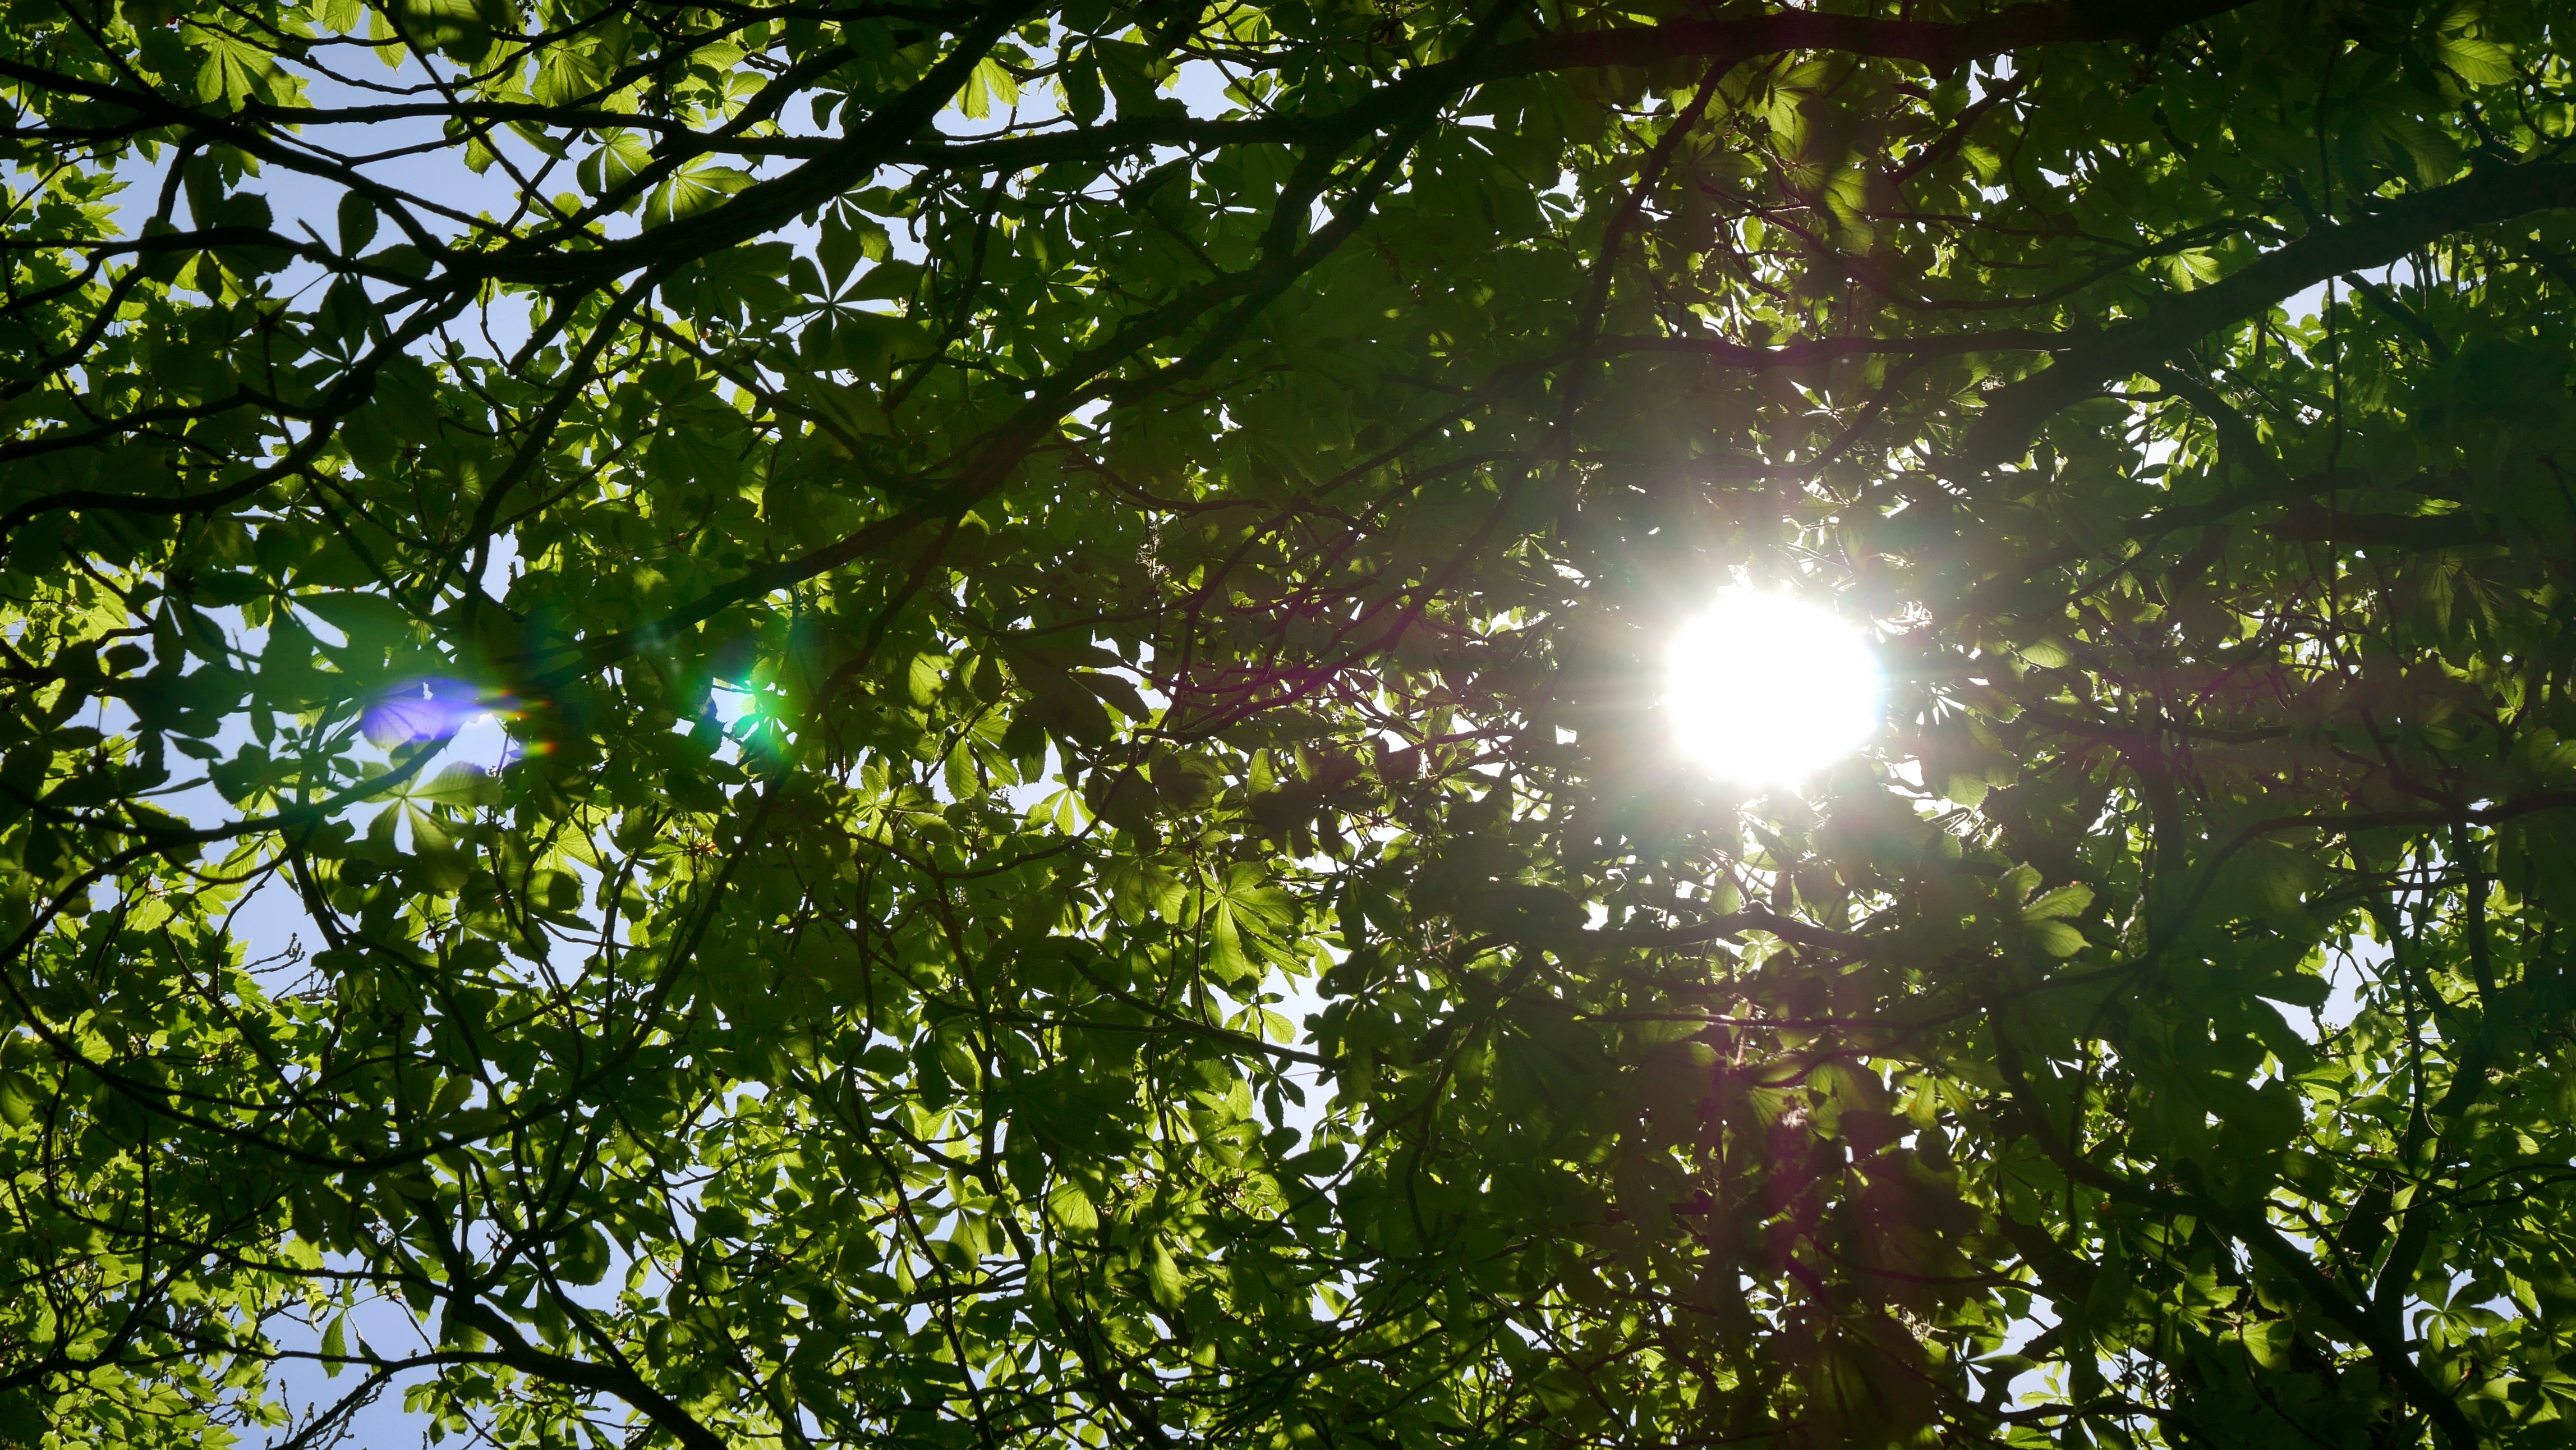
tree, nature, forest, branch, light, plant, sun, sunlight, leaf, flower, green, jungle, autumn, rainforest, woodland, habitat, natural environment, woody plant